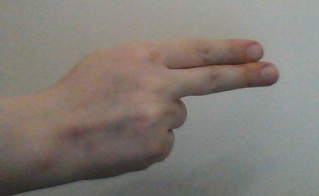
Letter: ain